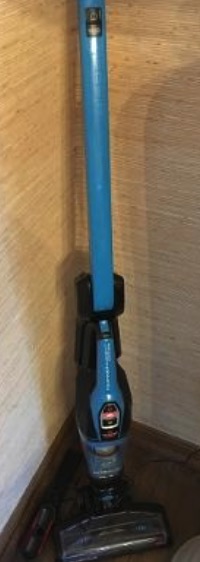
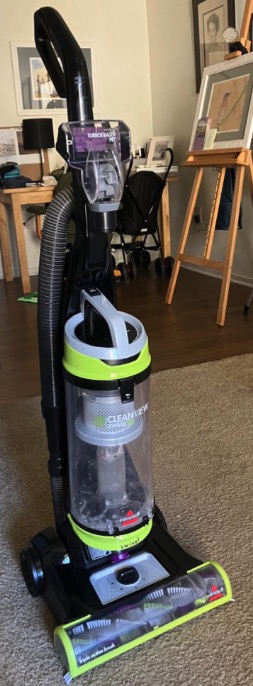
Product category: items_vacuum
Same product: no